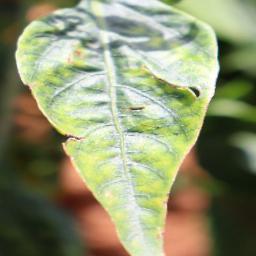
Label: nutritional